North Country School

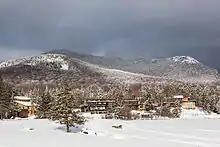
Photograph of the main campus for the North Country School, located in Lake Placid, NY USA.

Walter and Leonora Clark, both progressive educators, founded North Country School in 1938. The year the school opened, the Clarks’ six students and two teachers lived in Camp Treetops' buildings while the first school building was under construction. The property was owned by Mrs. Clark’s sister and brother-in-law, Helen and Douglas Haskell, who ran Camp Treetops starting in 1929 following its founding by Douglas Slesinger in 1921. The Clarks envisioned a school that would extend Treetops’ ideals of “personal choice balanced by vibrant community” and “time outdoors for meaningful work, unstructured play and discovery” into classroom learning. Today, North Country School enrolls 90 students and offers a rigorous and progressive academic curriculum and opportunities for students to engage with the natural world, including: garden and farm projects, maple sugaring, chores, wilderness trips, and horseback riding.